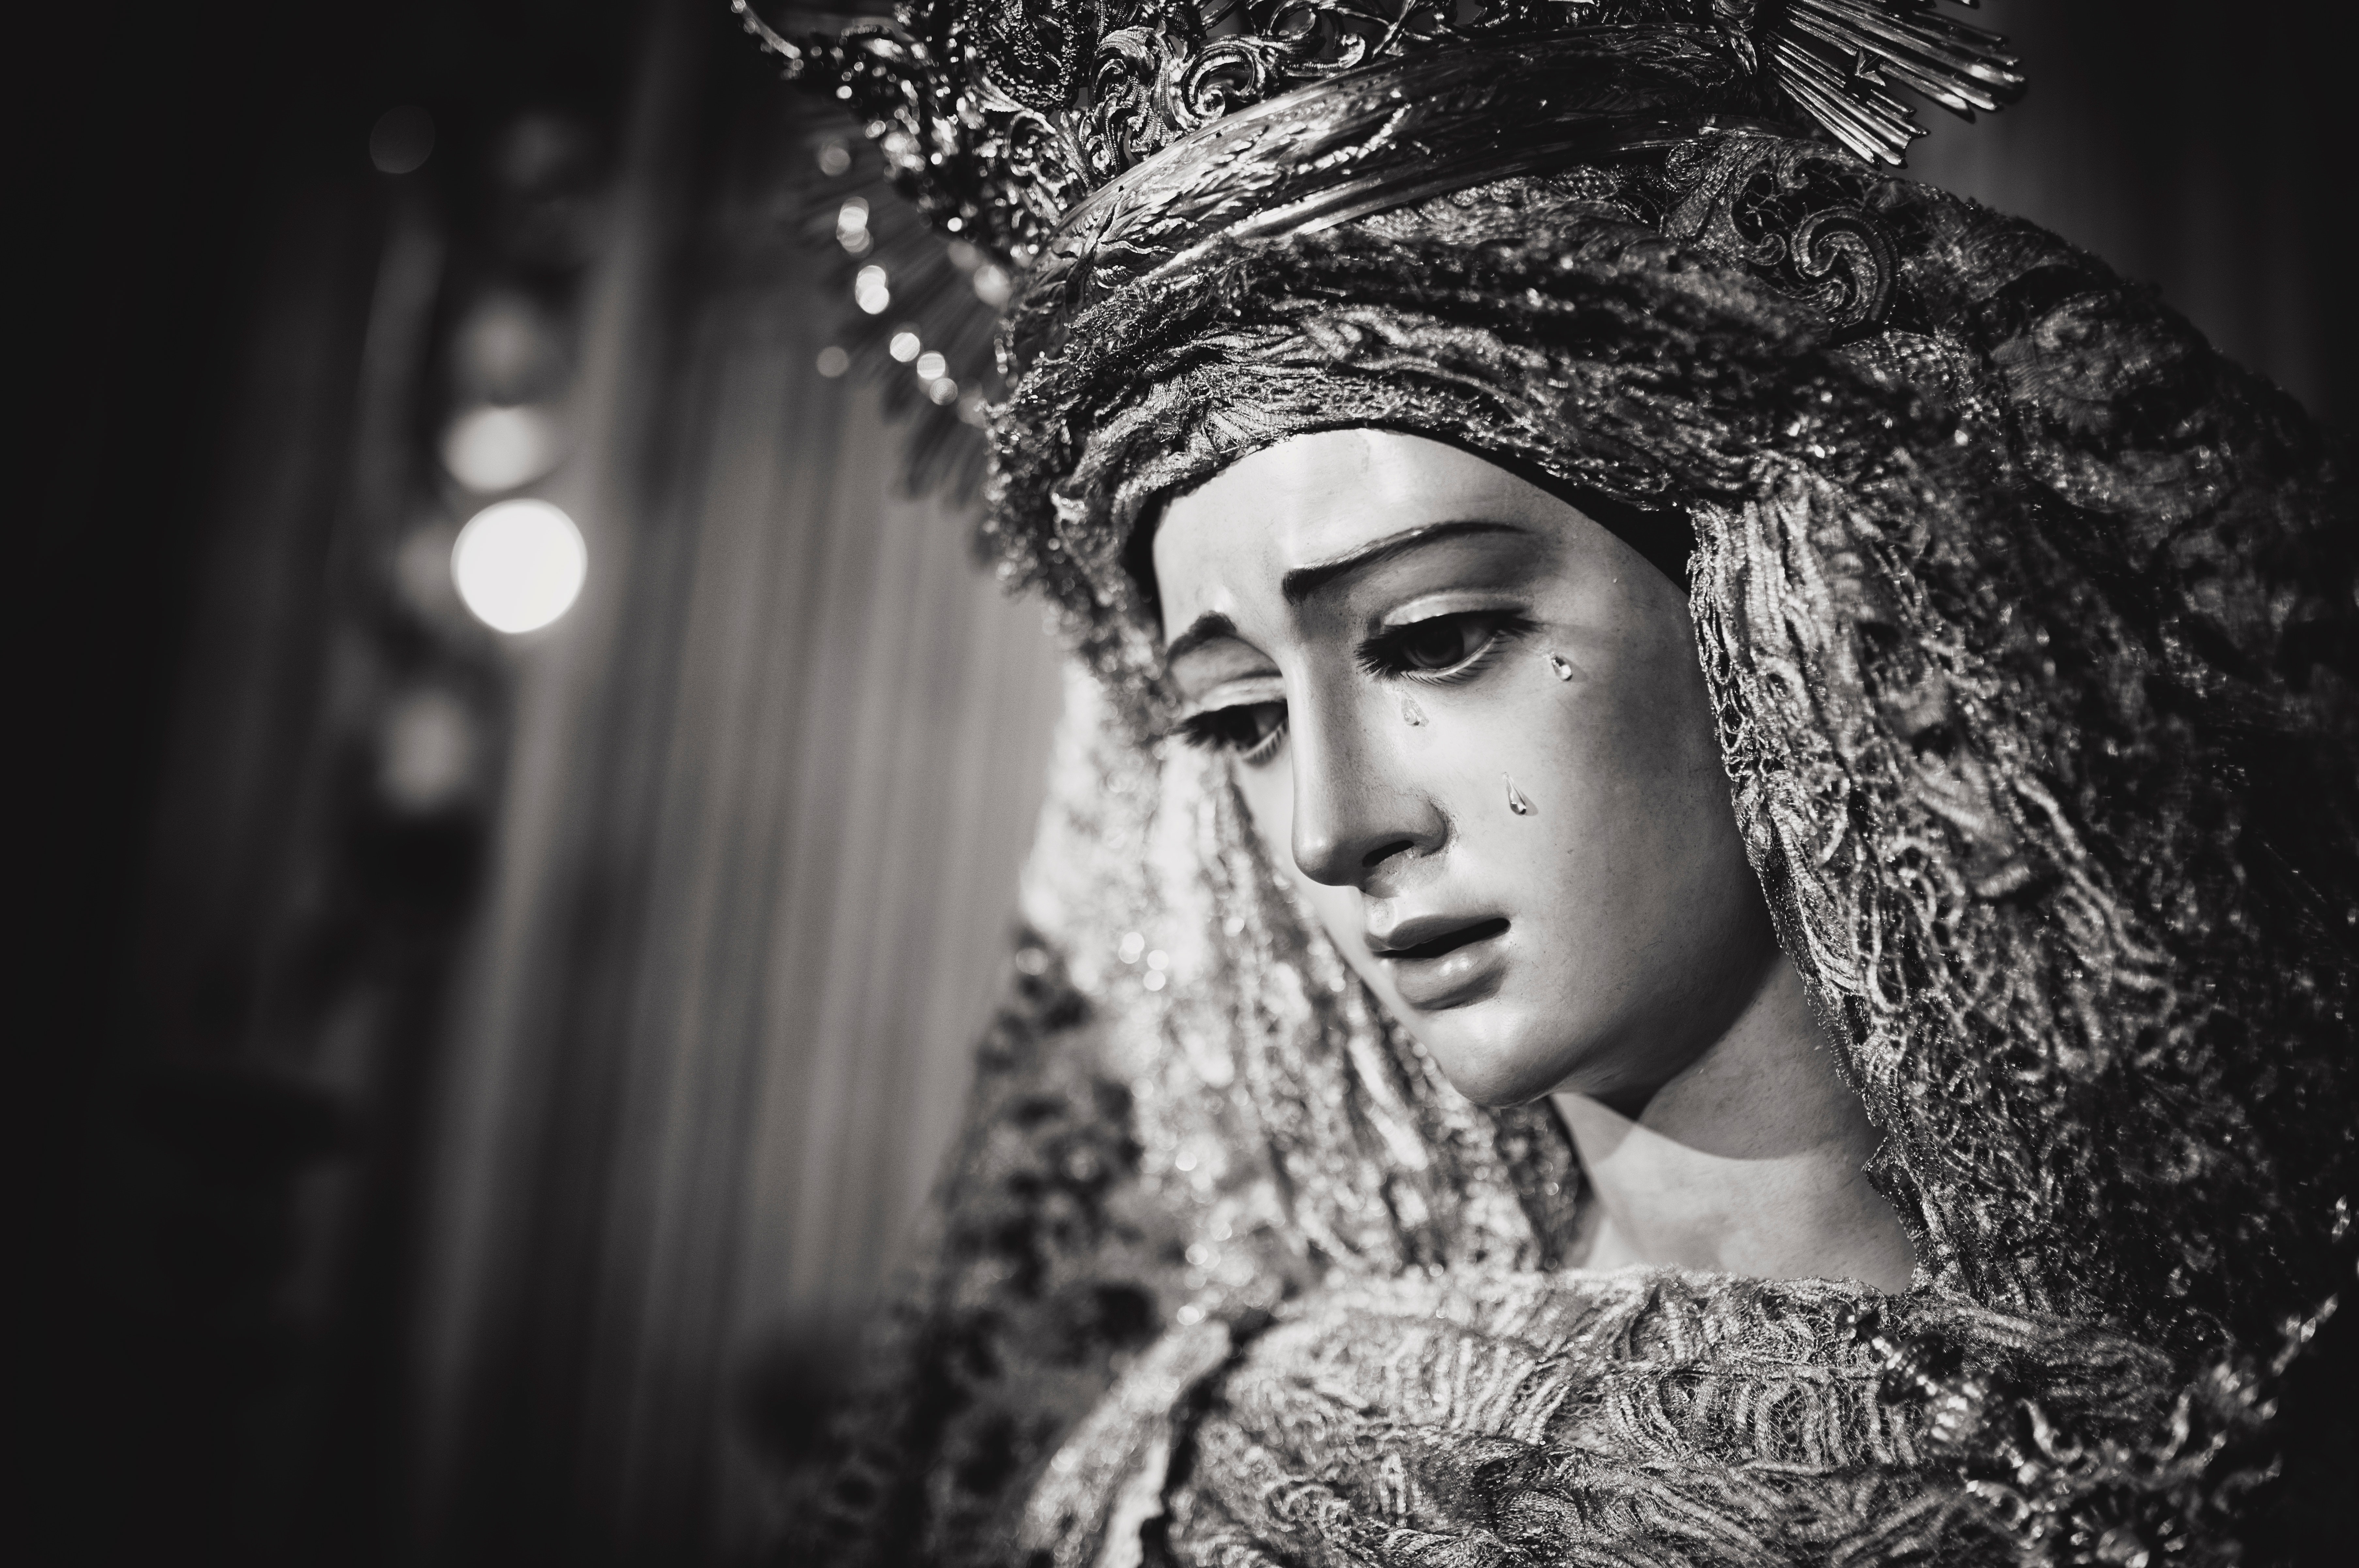
face, headpiece, beauty, black and white, eyebrow, eye, monochrome photography, monochrome, lip, fashion, photography, portrait photography, close up, headgear, hair accessory, portrait, stock photography, dress, photo shoot, style, fashion design, bride, fashion accessory, black hair